Norwood, Bronx

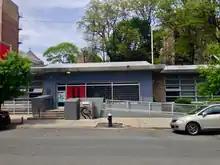
New York Public Library, Mosholu branch

Norwood and Bedford Park are patrolled by the 52nd Precinct of the NYPD, located at 3016 Webster Avenue. The 52nd Precinct ranked 49th safest out of 69 patrol areas for per-capita crime in 2010. , with a non-fatal assault rate of 97 per 100,000 people, Norwood and Bedford Park's rate of violent crimes per capita is greater than that of the city as a whole. The incarceration rate of 583 per 100,000 people is higher than that of the city as a whole.